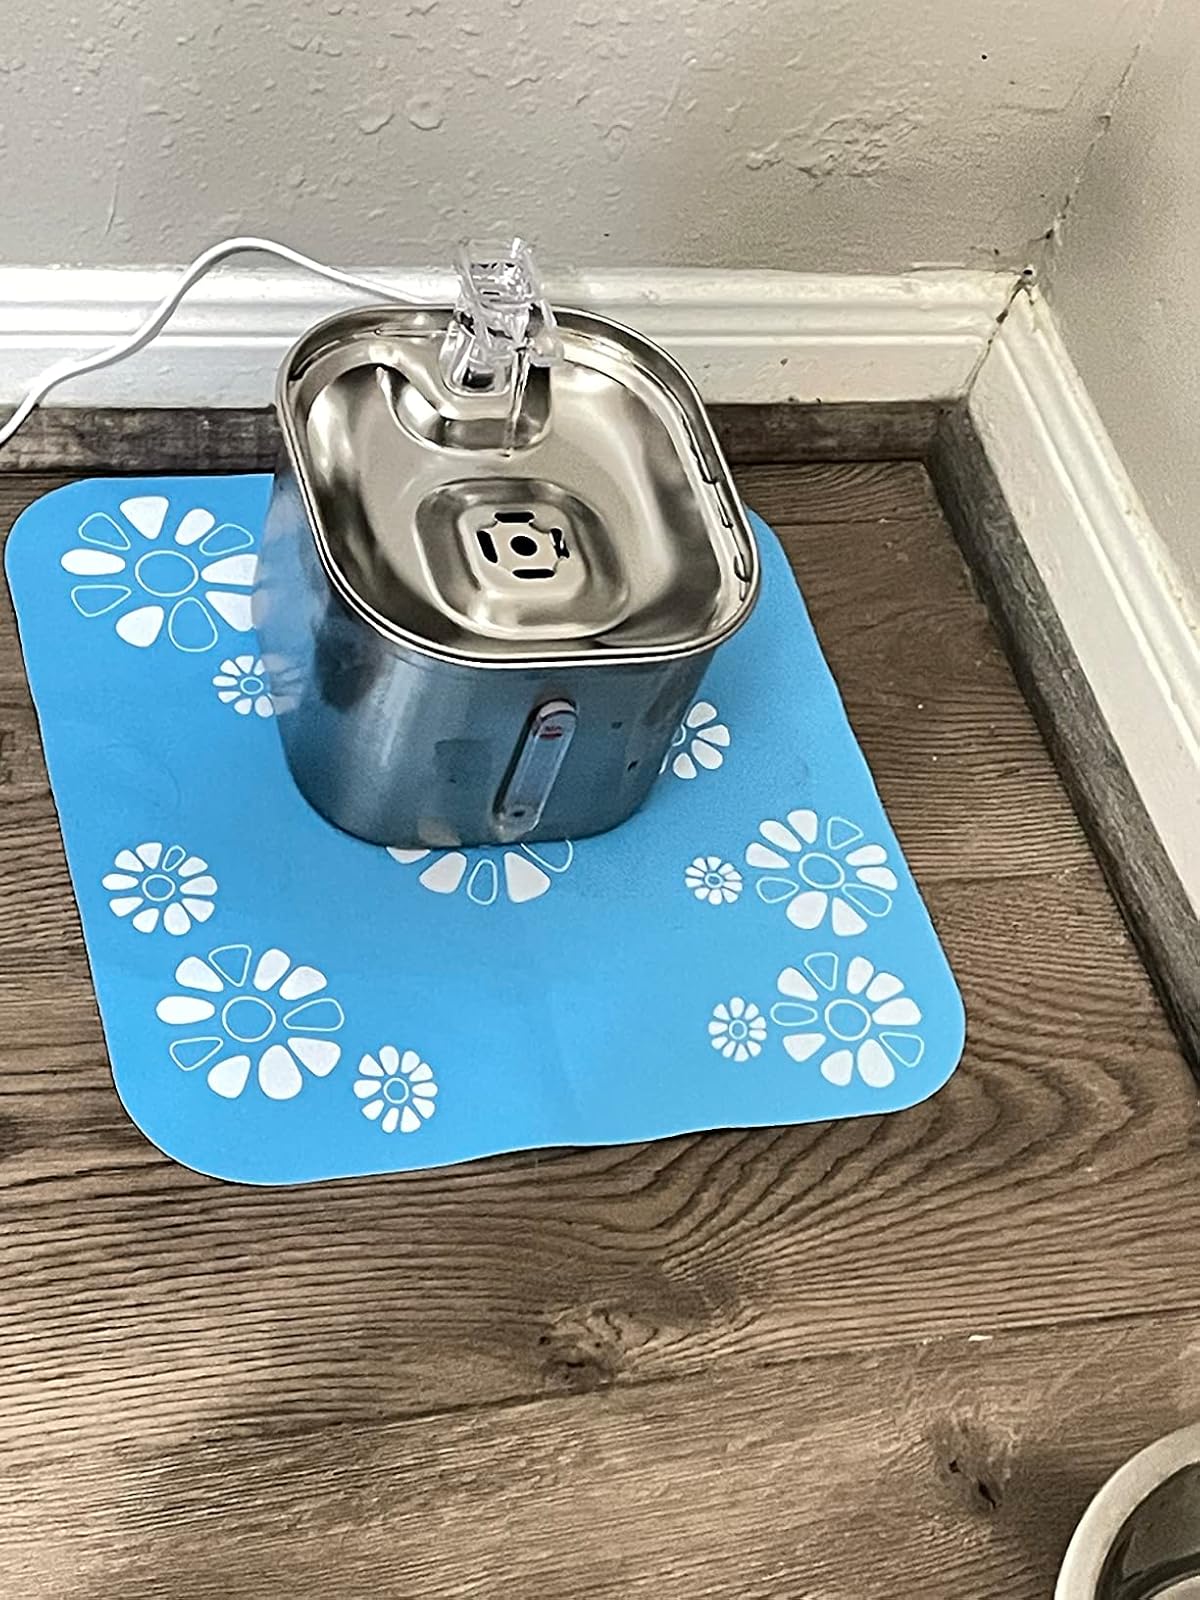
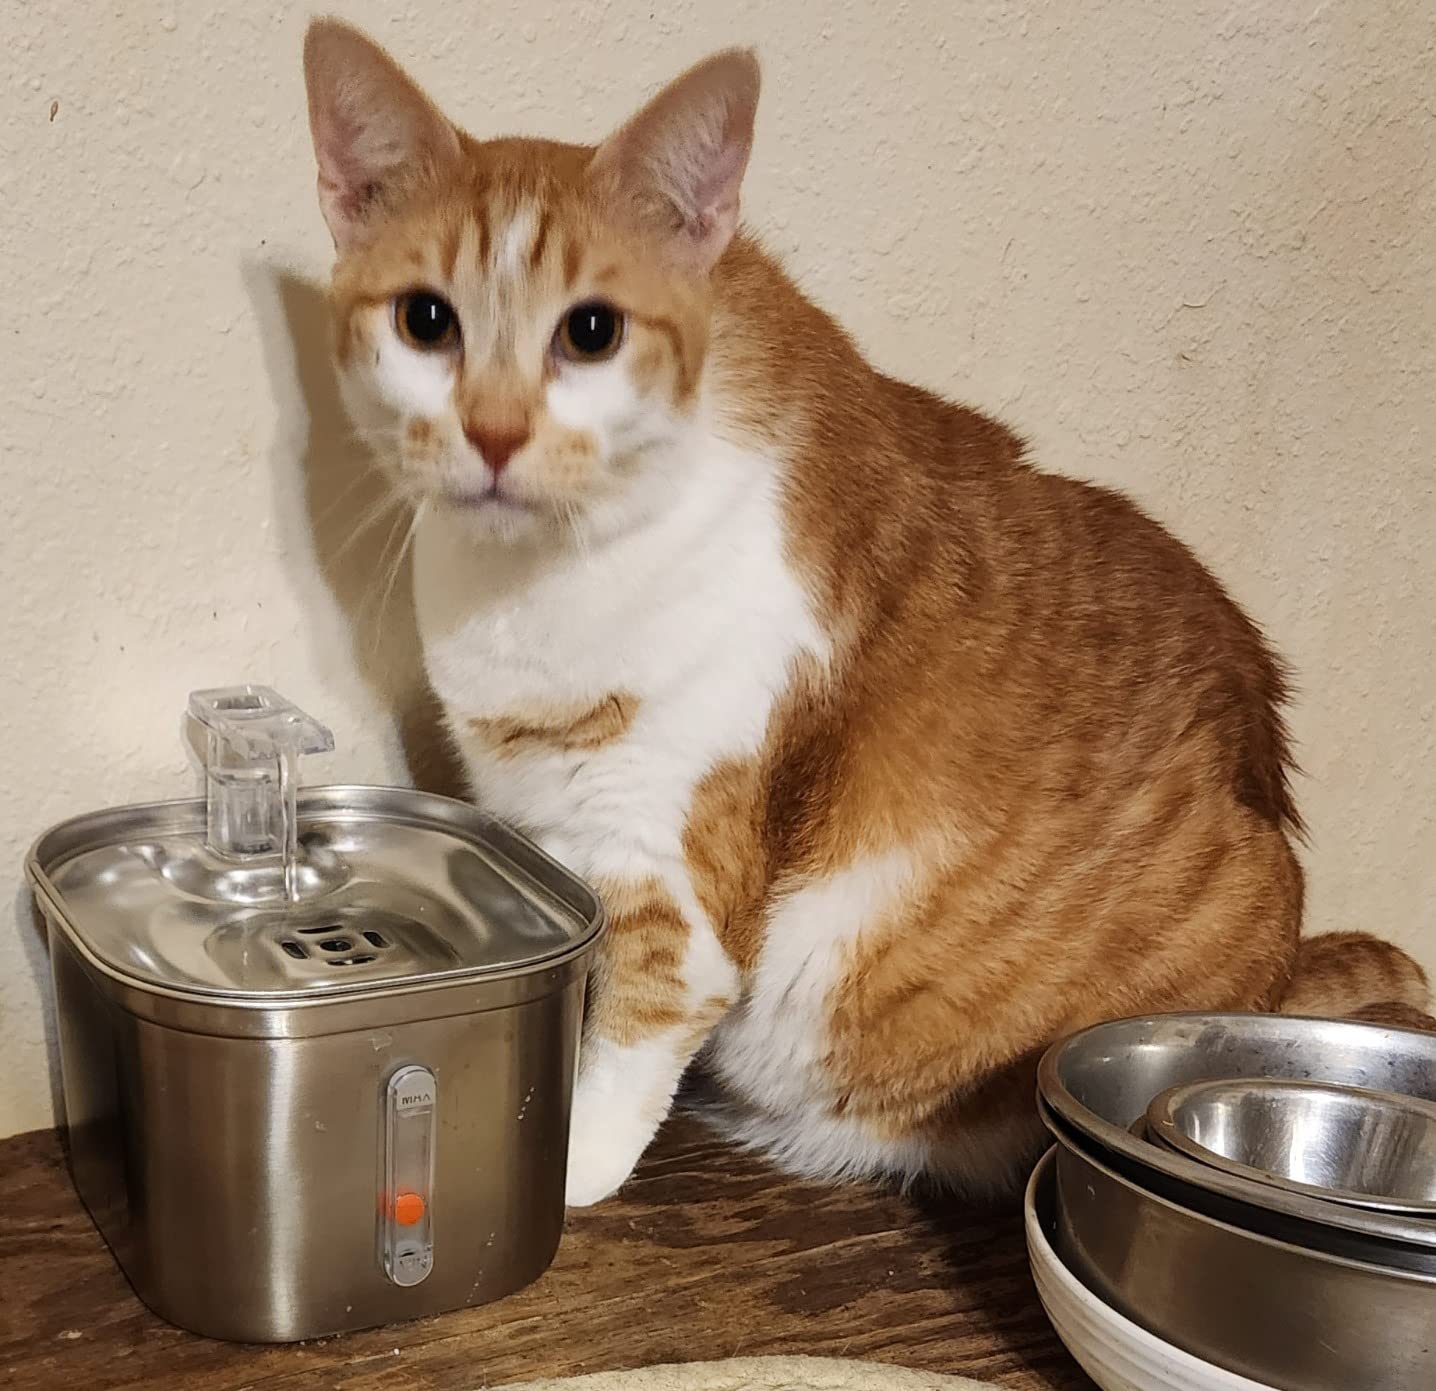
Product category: items_bowl
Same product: yes